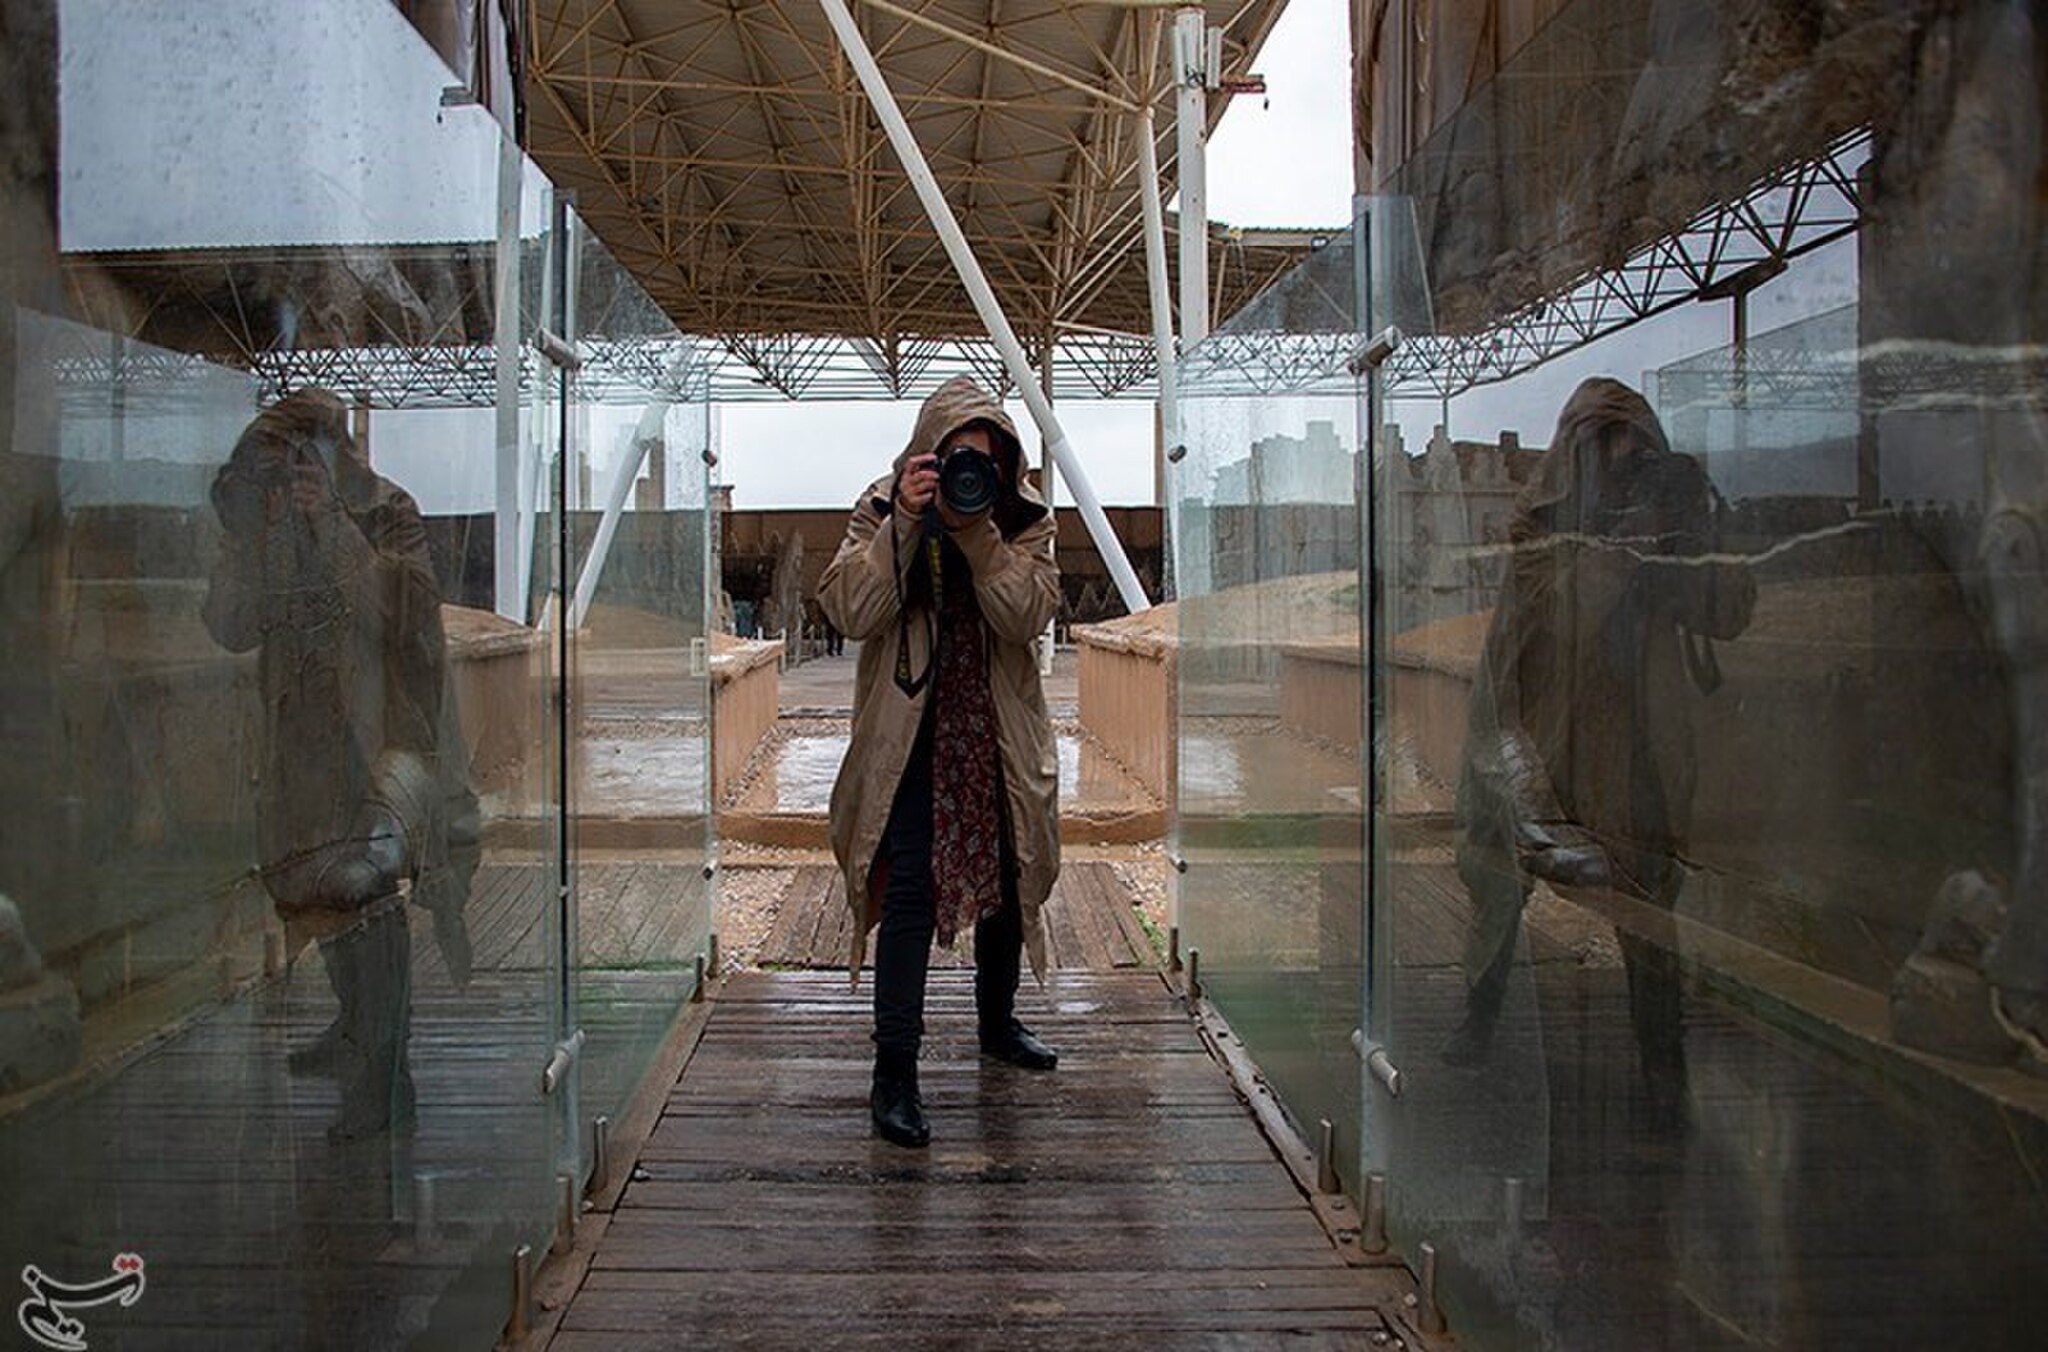
Title: Persepolis 29 March 2025 11
Description: In this ancient city, there is a palace called Persepolis, which was built during the reigns of Darius the Great, Xerxes, and Artaxerxes I and was inhabited for about 200 years
Date: 2025-03-29
Categories: 2025 in Persepolis, Photos by Amir Sadeghian for Tasnim News Agency, Photos from Tasnim News Agency